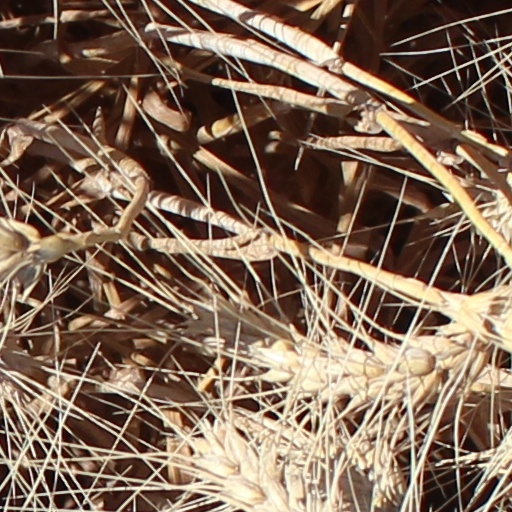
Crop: wheat